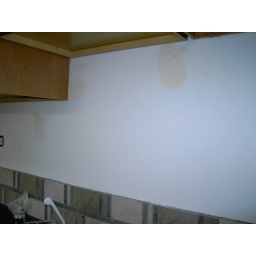
Wall above bar sink requires repairs